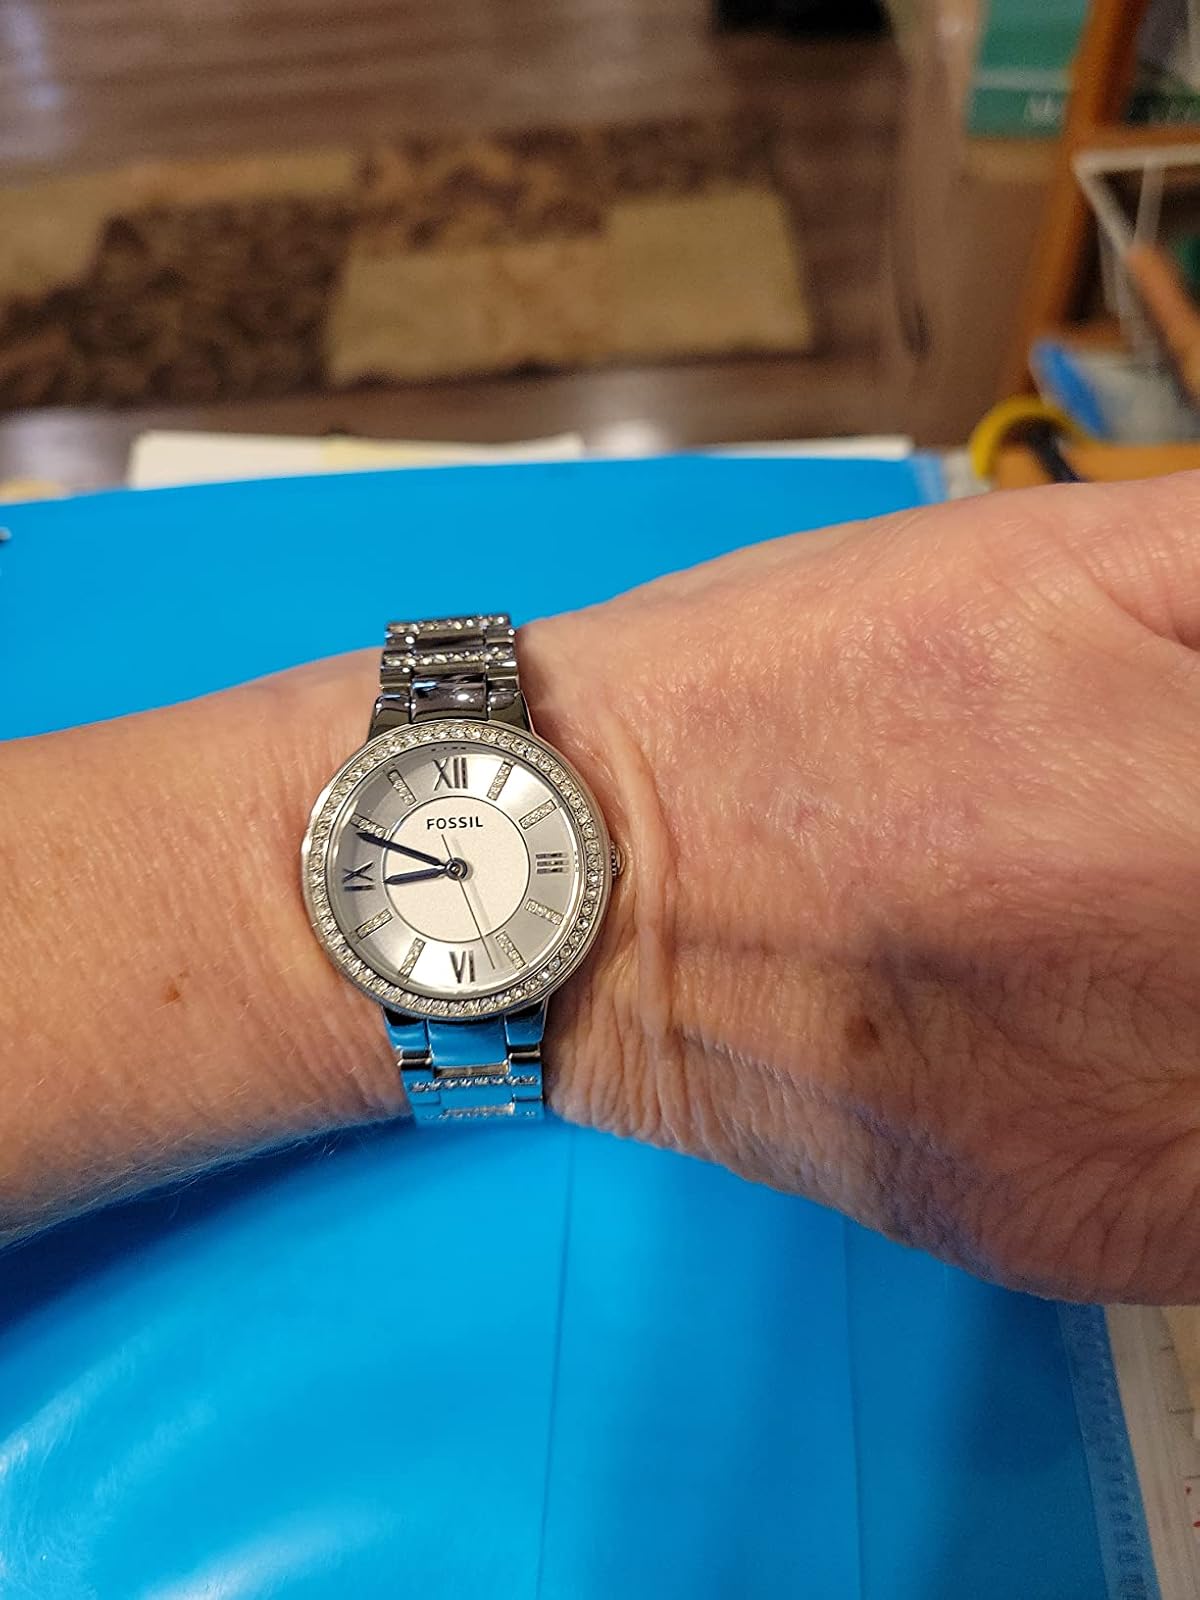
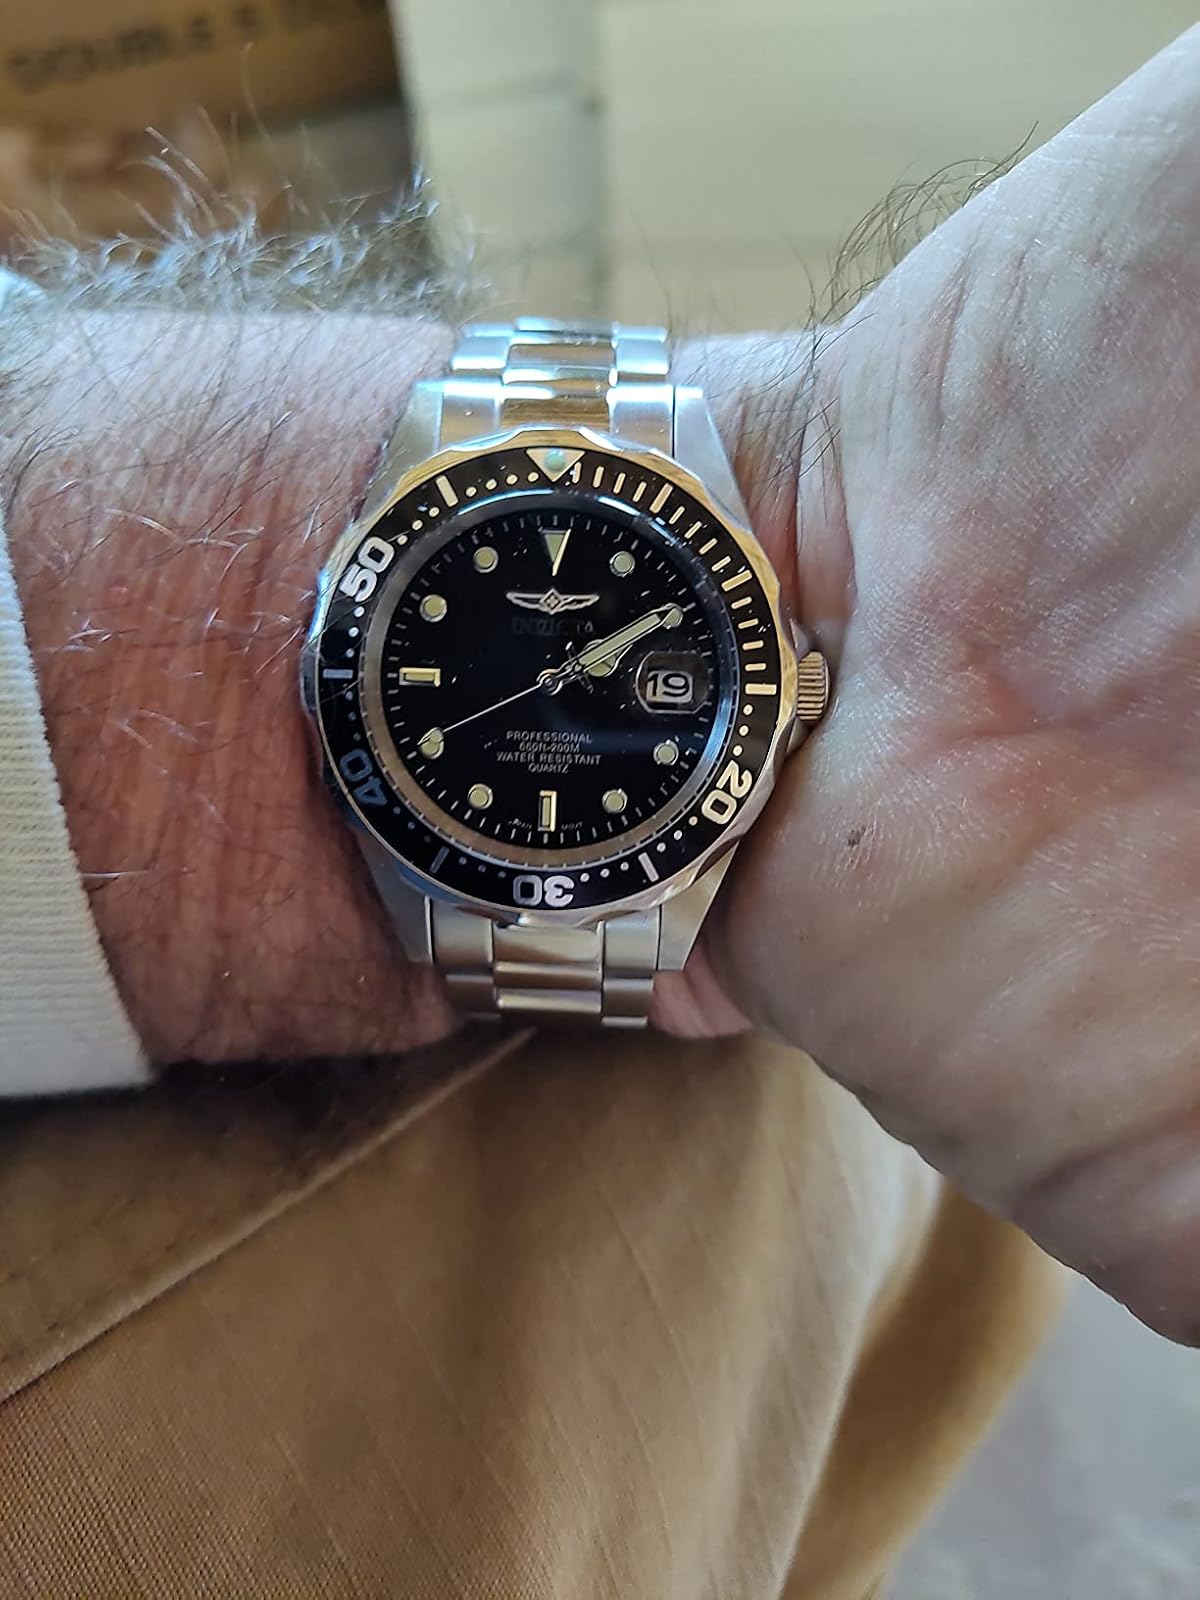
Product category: accessories_watch
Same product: no